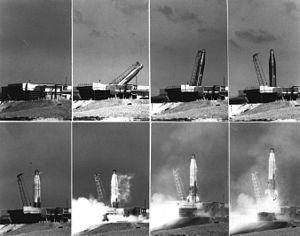
L'Atlas SM-65D, ou Atlas D, est la première version opérationnelle du missile SM-65 Atlas américain.